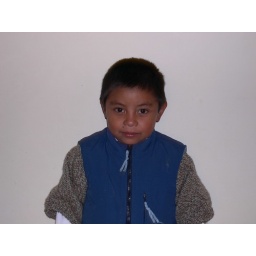
Guatemala 07 077 7 yr old orphan in boys home